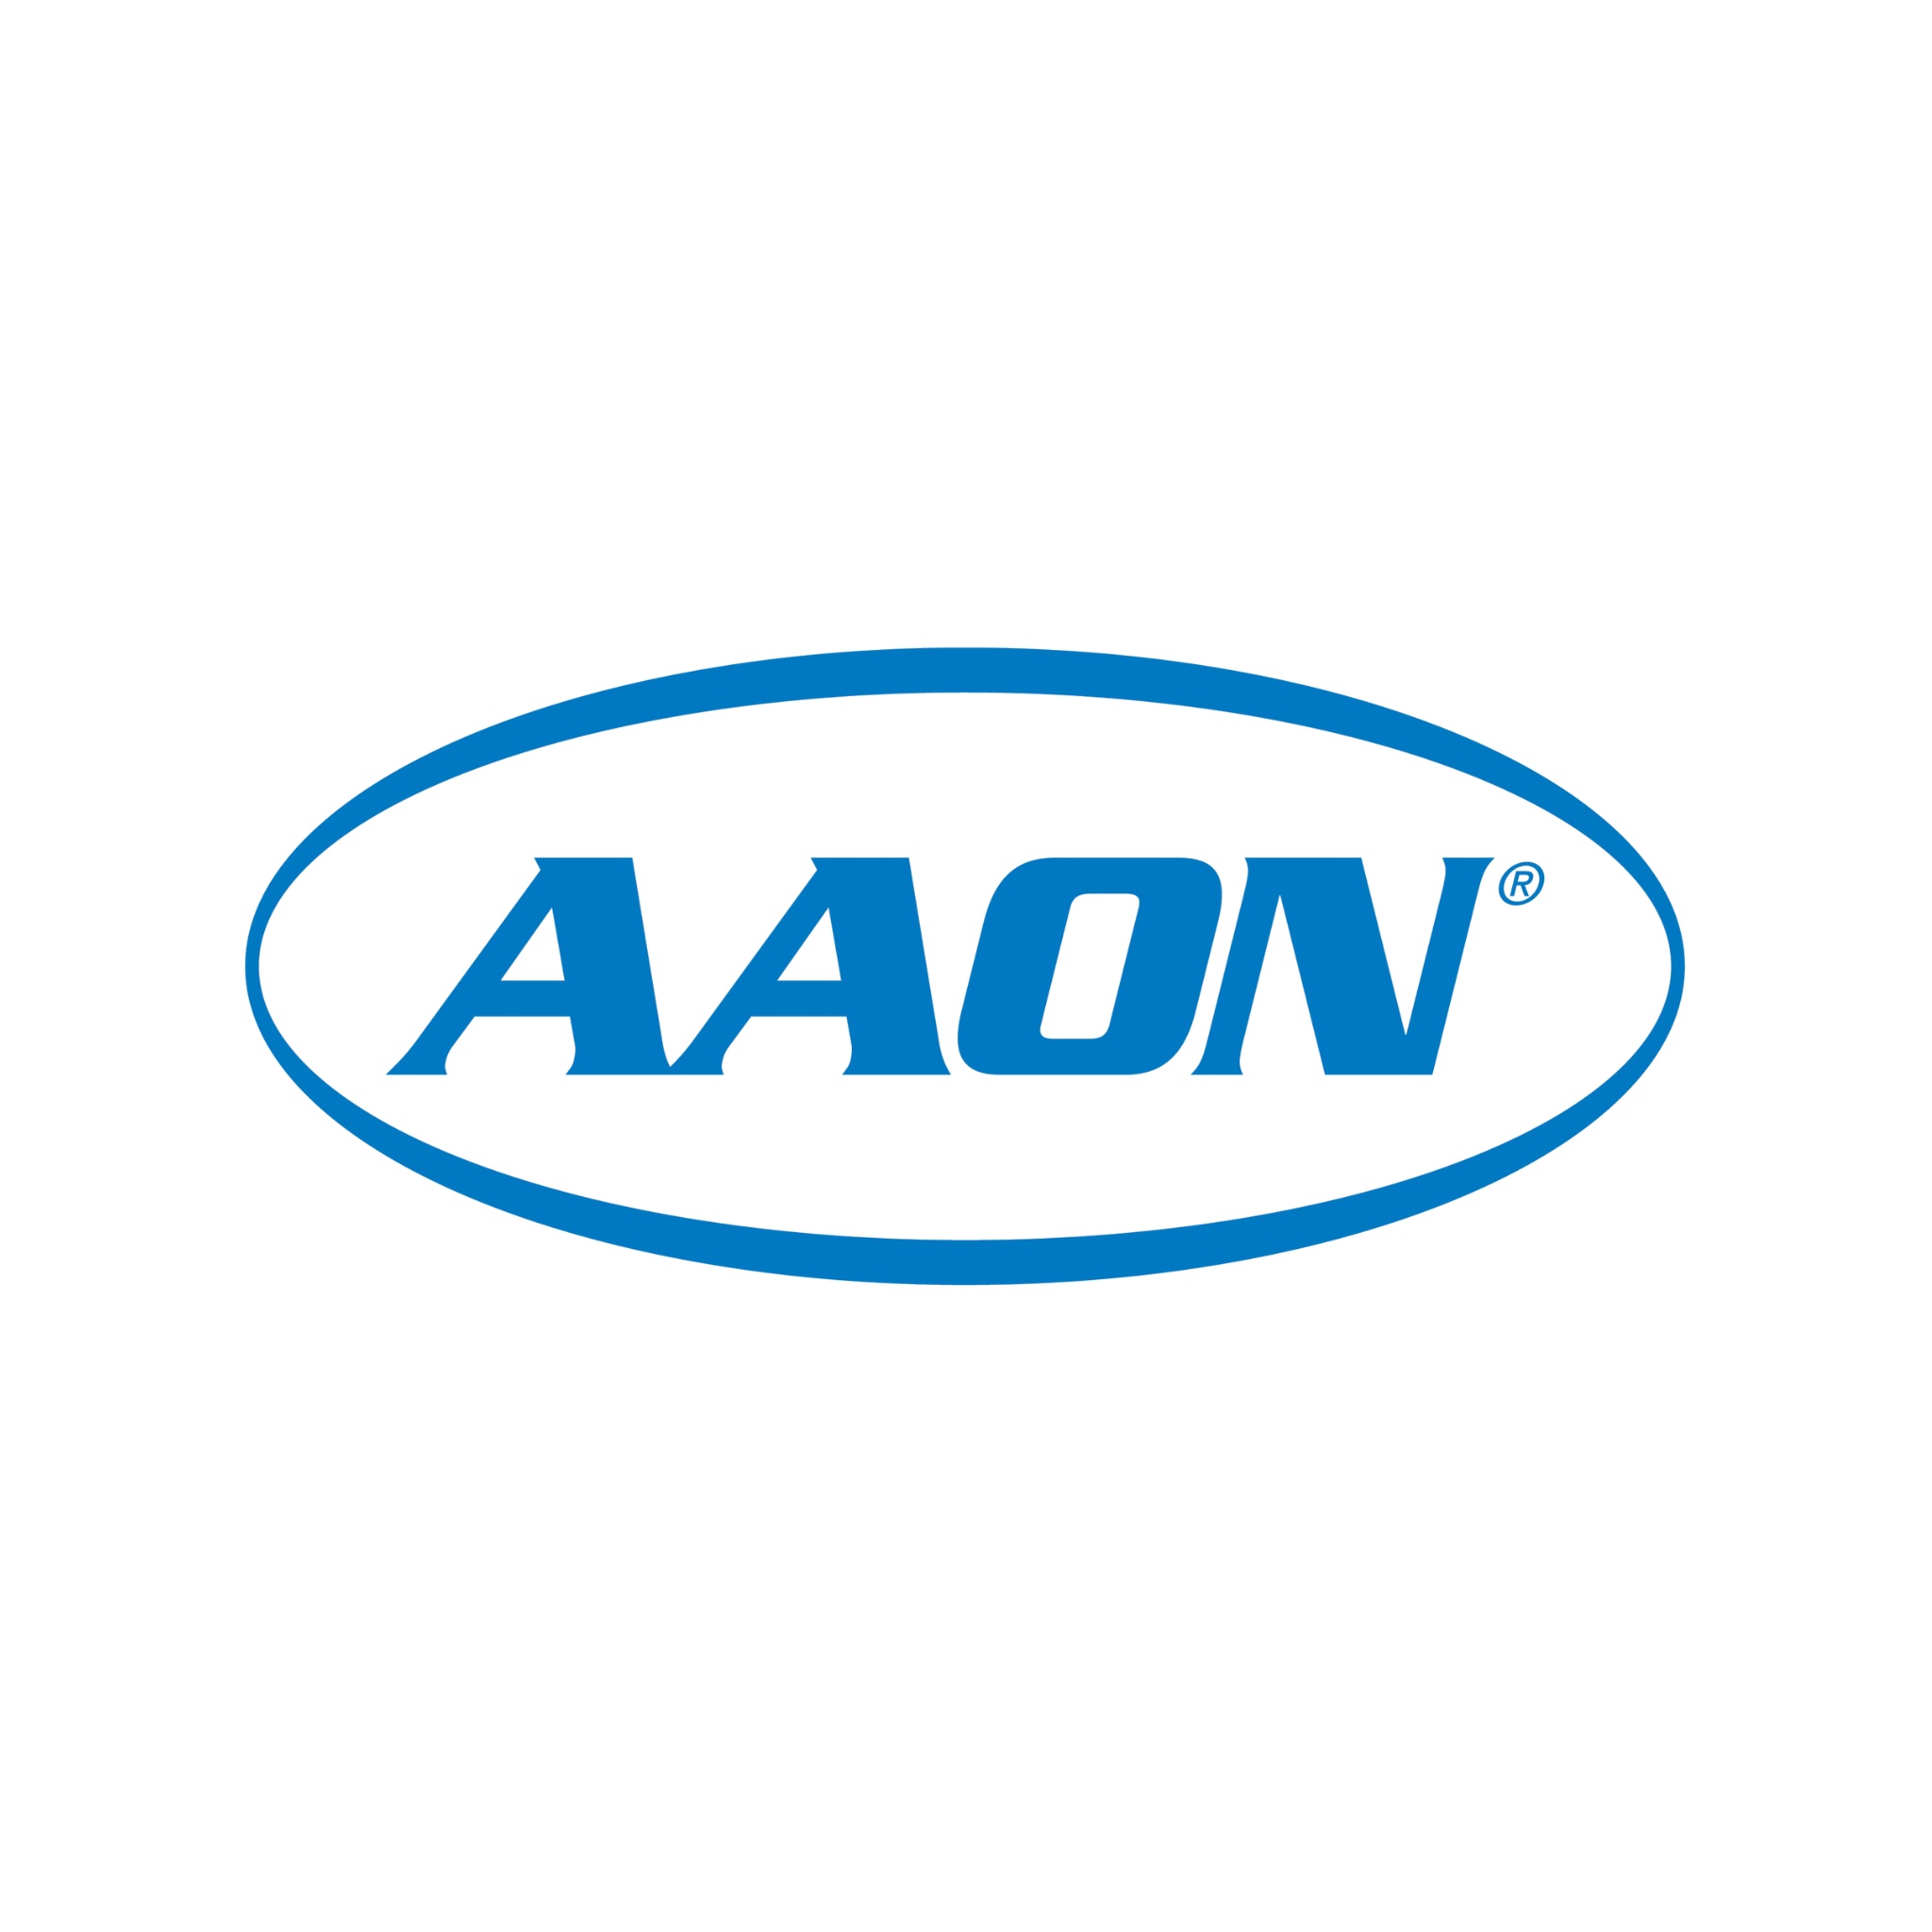
Aaon P65280 Sheave
The AAON P65280, also labeled as Sheave, is a genuine OEM sheave component designed for AAON HVAC systems. In mechanical assemblies, a sheave functions like a pulley guiding and supporting belts or cables to facilitate power transmission. Specifications: Manufacturer: Aaon Manufacturer Part Number: P65280 Product Type: Sheave Weight: 6.77 lb.
Brand: Aaon
Category: Business & Industrial > Material Handling > Lifts & Hoists > Pulleys, Blocks & Sheaves > Sheaves